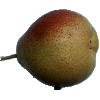
Label: pear_forelle